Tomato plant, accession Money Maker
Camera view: bottom (45 deg); turntable rotation: 30 degrees
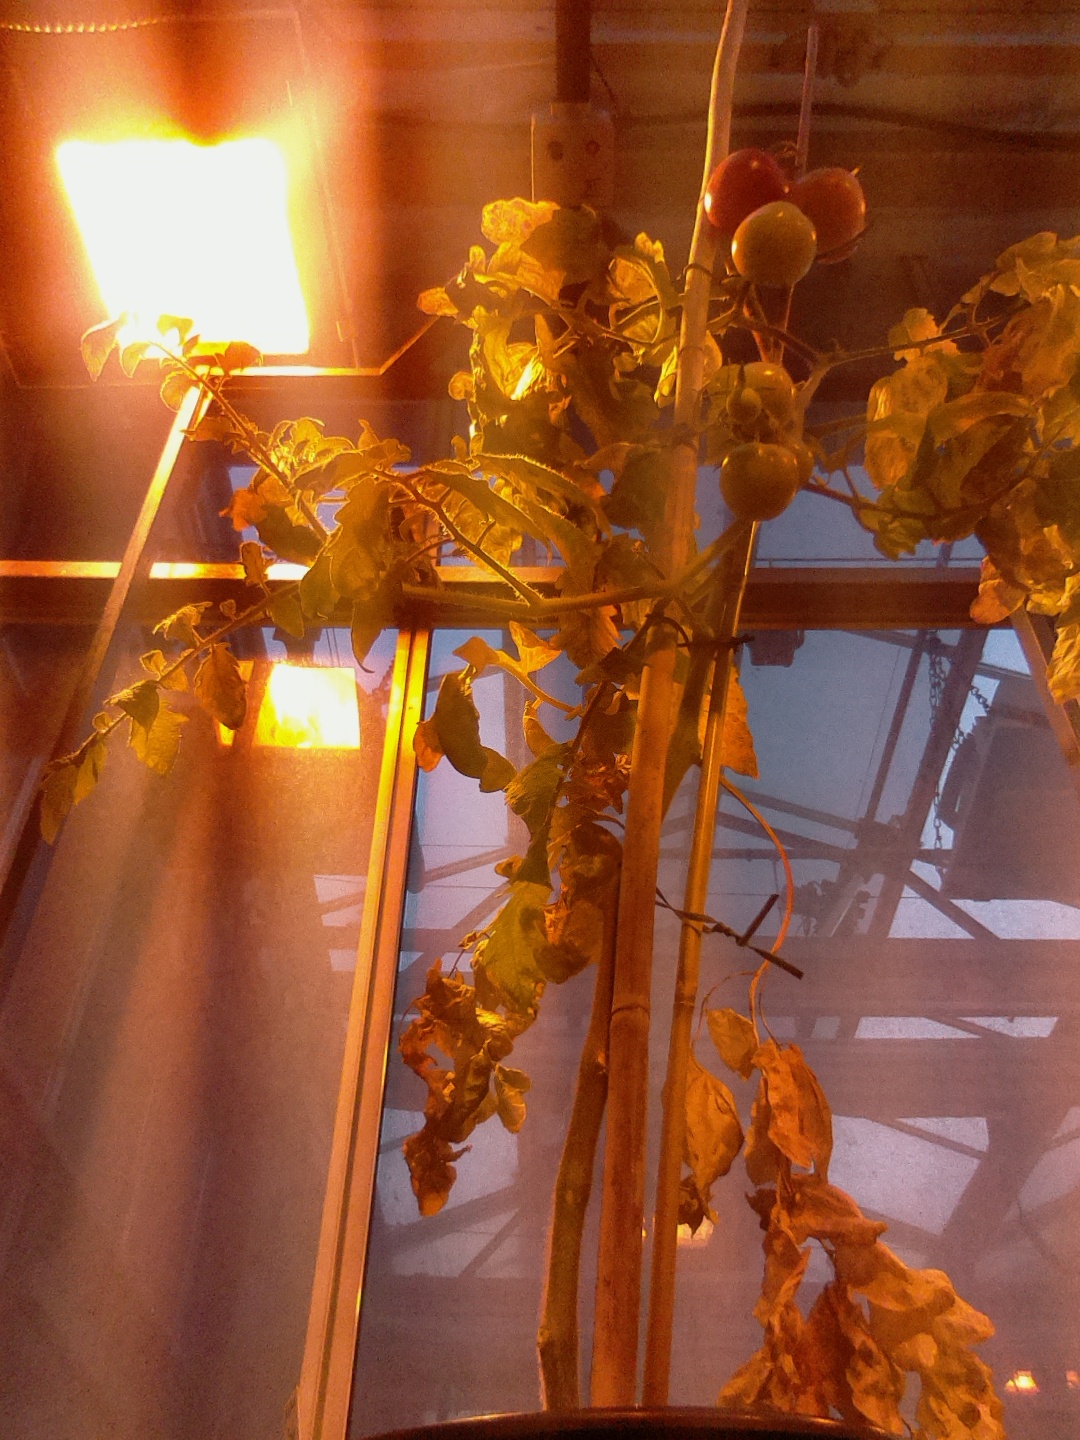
BBCH growth stage 82: 20%-30% of fruits show typical fully ripe color